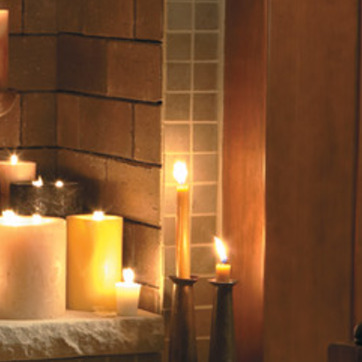
Material: other